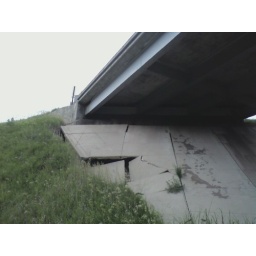
The underside wash out of the Warlick Blvd bridge where it goes over the railroad tracks and bike trail.